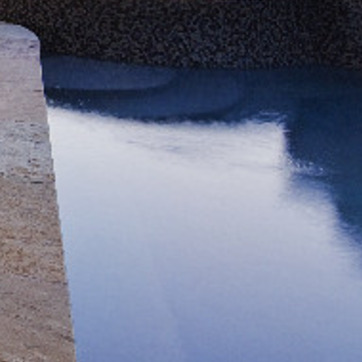
Material: water